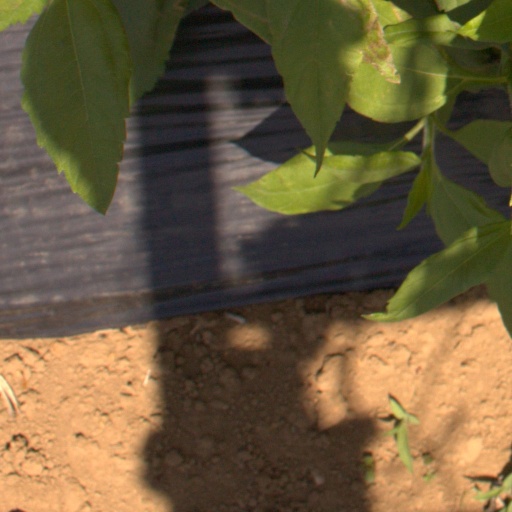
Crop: Jerusalem artichoke